Chaos Field

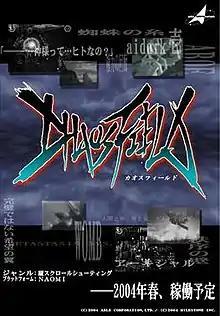
Japanese arcade flyer

is a 2004 vertically scrolling shooter arcade video game developed by MileStone. The game consists entirely of boss battles, featuring five stages with three bosses each. The player can choose to play as one of three characters, each with their own ship that has a unique primary weapon. The player can flip the environment at will between two parallel worlds.